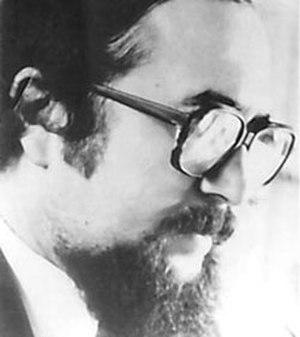
Mladen Dražetin, né le 3 mars 1951 à Novi Sad et mort le 23 juillet 2015 dans la même ville, est un docteur en sciences sociales, un intellectuel, économiste, créateur de théâtre, poète, écrivain et philosophe serbe.